Pain in invertebrates

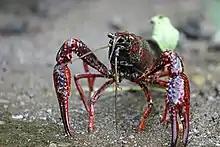
The crayfish "Procambarus clarkii"

There have been numerous studies of learning and memory using nociceptors in the sea hare, "Aplysia." Many of these have focused on mechanosensory neurons innervating the siphon and having their somata (bulbous end) in the abdominal ganglion (LE cells). These LE cells display increasing discharge to increasing pressures, with maximal activation by crushing or tearing stimuli that cause tissue injury. Therefore, they satisfy accepted definitions of nociceptors. They also show similarities to vertebrate Aδ nociceptors, including a property apparently unique (among primary afferents) to nociceptors—sensitization by noxious stimulation. Either pinching or pinning the siphon decreased the threshold of the LE cells firing and enhanced soma excitability.